77th World Science Fiction Convention

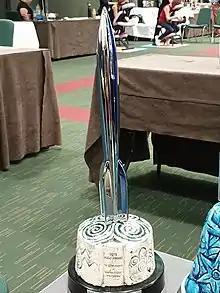
The Hugo Award design for 2019, featuring a ceramic base designed by Jim Fitzpatrick.

The convention took place in two main locations - the Convention Centre Dublin, and the Odeon Theatre at Point Square. In addition to the main programming, a number of fringe events took place around the city, in the Science Gallery, Irish Film Institute, the Fishamble Theatre, and Fairview Park.